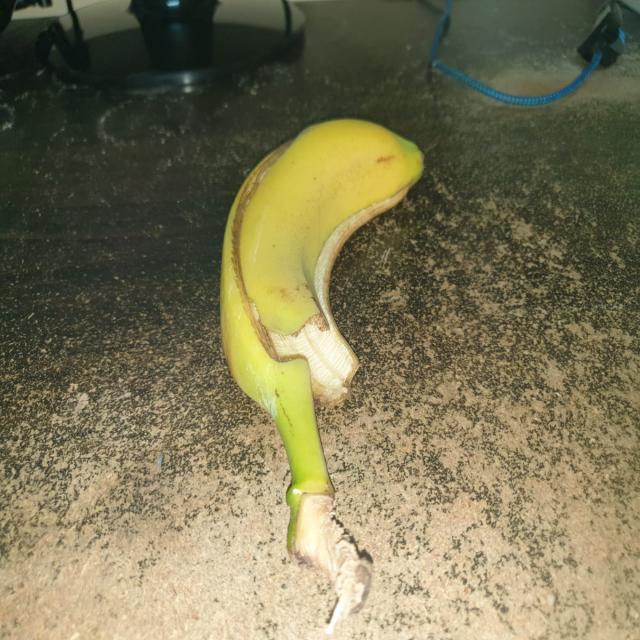
Label: bananas